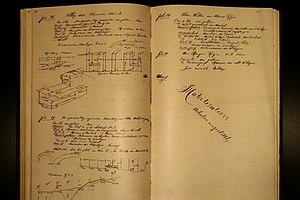
La Schöllenenbahn est une courte ligne à voie unique et à crémaillère du canton suisse d'Uri. Elle relie Göschenen à Andermatt et emprunte les gorges de la Reuss. Elle présente une pente maximale de 179 ‰.